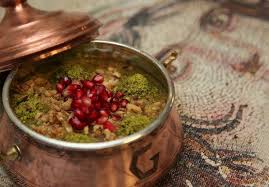
Yemek: asure